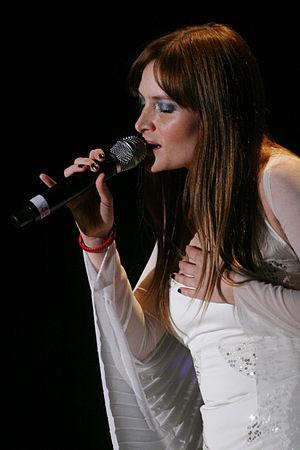
Denisse Lilian Laval Soza, dite Nicole, née le 19 janvier 1977 à Santiago, est une chanteuse et actrice chilienne.
La culture du Chili, pays de l'Amérique du Sud, désigne d'abord les pratiques culturelles observables de ses habitants.